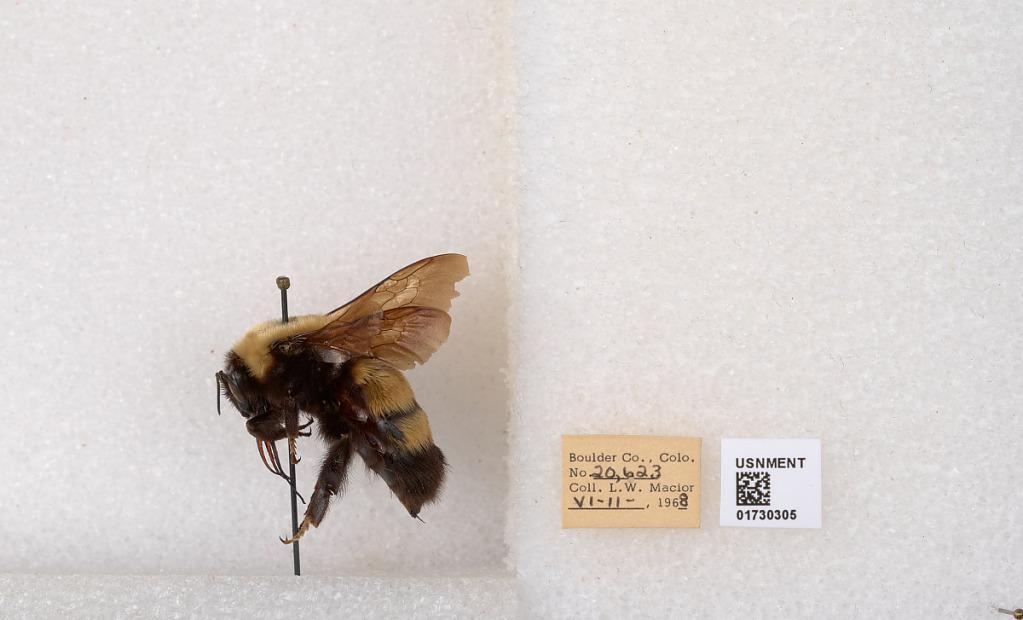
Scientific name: Bombus (Bombus) nevadensis Cresson